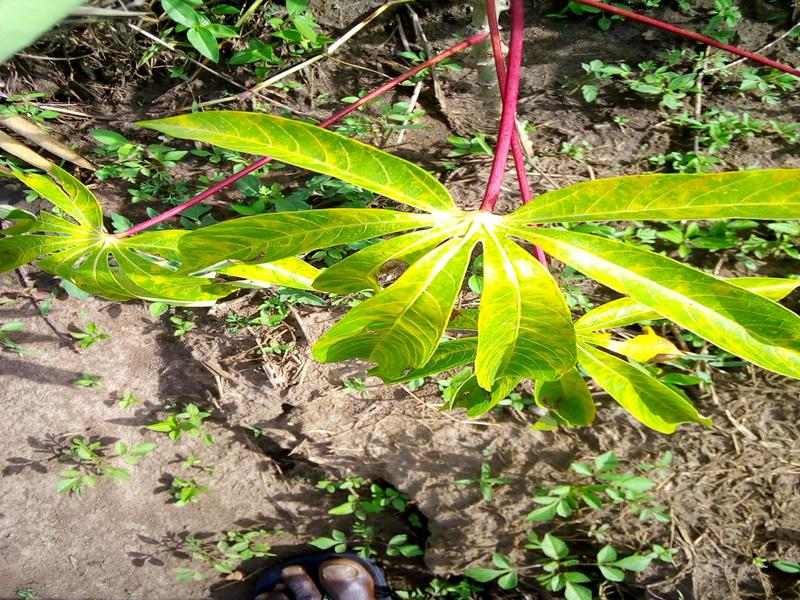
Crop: cassava
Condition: brown_streak_disease